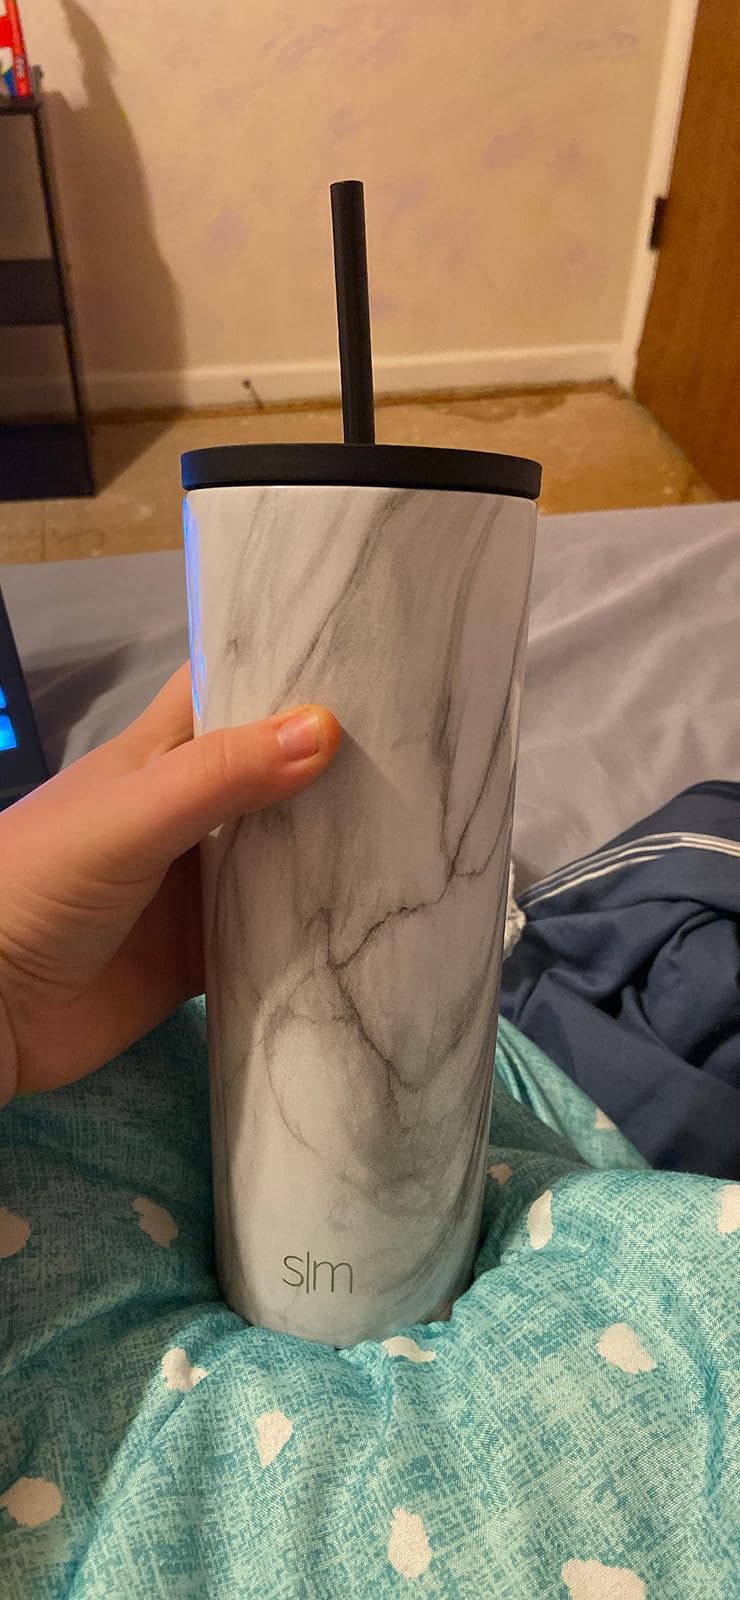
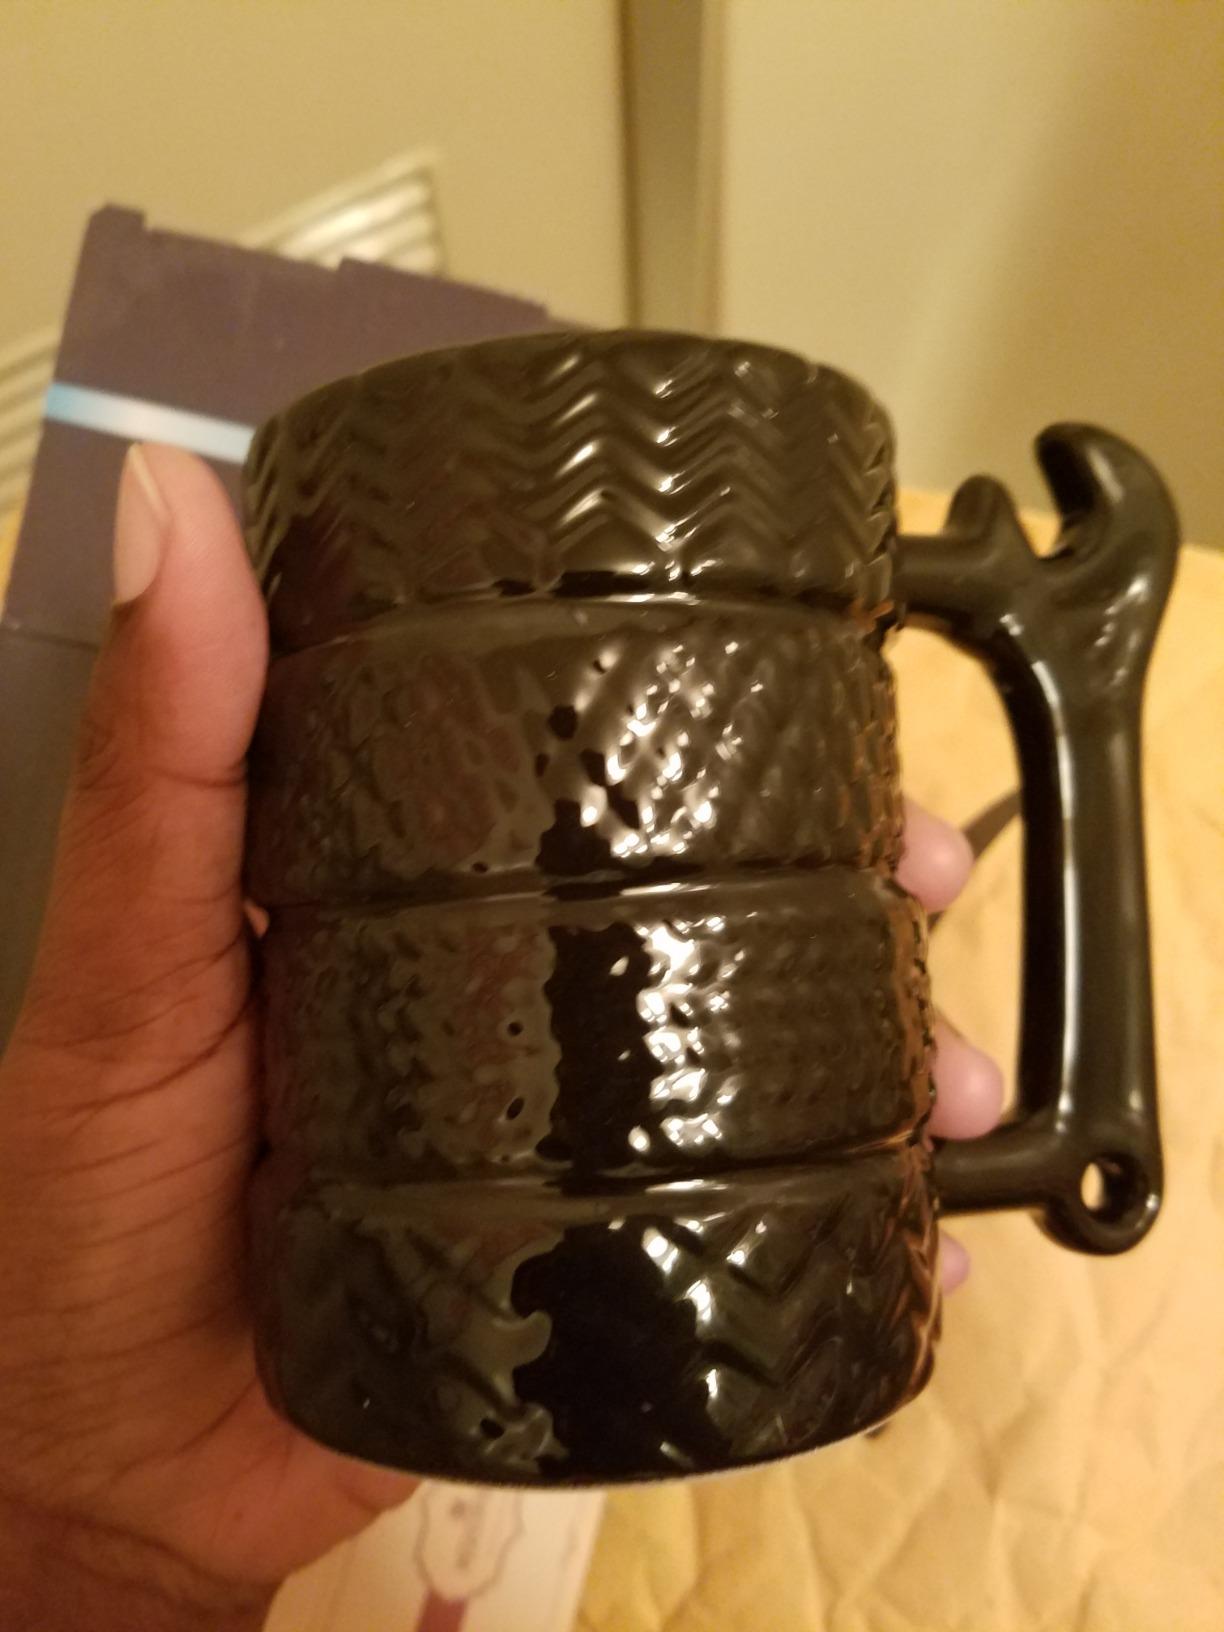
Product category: items_mug
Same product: no